Elektromesstechnik

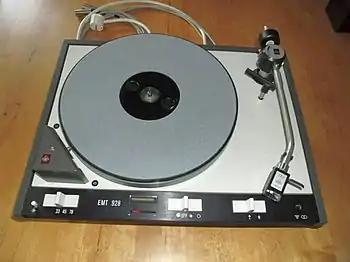
EMT 928 turntable

In 1968, to try to fight the mounting tide of Japanese turntables, it was decided to try to "diversify" the range of professional turntables, and the result of this attempt was the EMT 928. It was based on the excellent Thorens TD125, using its bearing, stroboscope, platter/subplatter arrangement and two-part sturdy chassis: both were designed and developed in the laboratories of the Gerätewerk. EMT modified the electronics, fitted their own RIAA-curve compensating circuitry and preamplifier, stiffened the suspension of the main chassis.